Judy Hoffman

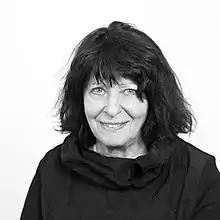
Hoffman in 2016

Judy Hoffman is an American filmmaker and arts activist based in Chicago. She graduated from Northwestern University with a MFA and currently holds a faculty position at the University of Chicago. Hoffman has played a major role in the development of Kartemquin Films, a documentary filmmaking company founded in Chicago in 1966. Hoffman has worked with extensively with Kwakwaka’wakw, a First Nation in British Columbia, to produce films. Hoffman has brought activism to her films, and continues to show different facets of the city of Chicago.